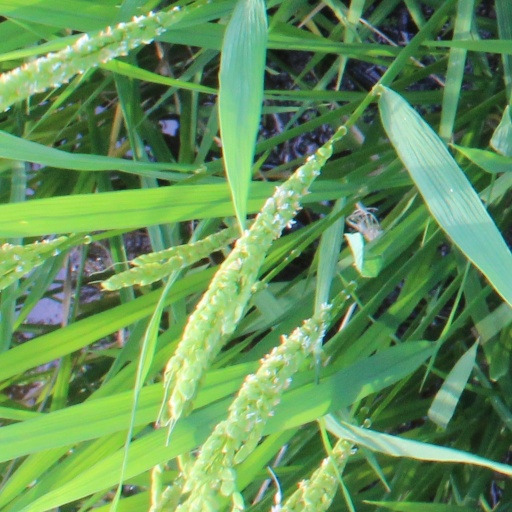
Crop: rice